St Andrew's College, Christchurch

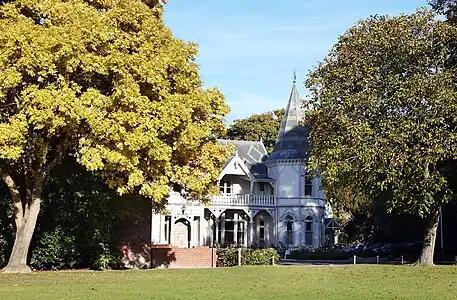
Strowan House and its adjacent field

St Andrew's College, also known as StAC, in Christchurch, New Zealand, is an independent, co-educational school that includes a Pre-school, Preparatory School (Years 1–8) and a Secondary School (Years 9–13). It also provides boarding for boys and girls in the Secondary School. St Andrew's was founded in 1917 as an all-boys school and became fully co-educational in 2001. It is the only independent, co-educational primary and secondary school in New Zealand's South Island.